Imperial Investiture

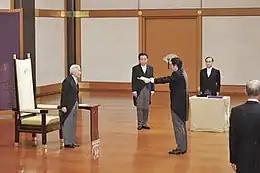
Emperor Akihito appoints Shinzō Abe as the Prime Minister at the Imperial Palace in Chiyoda Ward, Tōkyō Metropolis on 26 December 2012. Yoshihiko Noda, outgoing Prime Minister, watches on.

During the time period of the Empire of Japan, as the Emperor was the source of executive authority, there were also investitures held for military officials. Such appointees were called the .